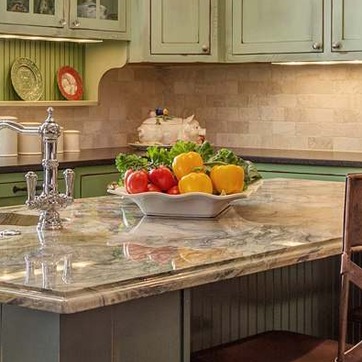
Material: food